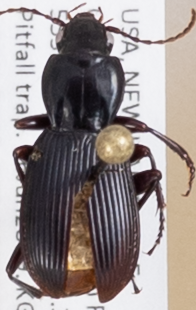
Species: Pterostichus tristis
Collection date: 2019-06-26
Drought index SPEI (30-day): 0.362
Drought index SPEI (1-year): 1.22
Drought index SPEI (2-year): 0.998